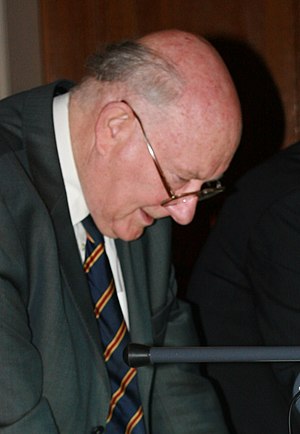
Colin Renfrew
Colin Renfrew er en engelsk arkæolog. Han blev adlet til baron i 1991 gennem et såkaldt life peerage, hvilket indebærer, at han selv kan titulere sig Lord Renfrew of Kaimsthorn, men hans arvinger arver ikke adelskabet. Renfrew var professor i arkæologi ved universitetet i Southampton 1972-1981 og blev siden professor i arkæologi ved Cambridge Universitet.